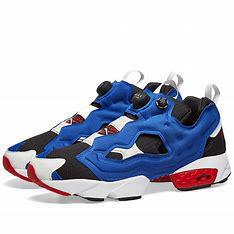
Brand: Reebok
Model: Instapump Fury OG